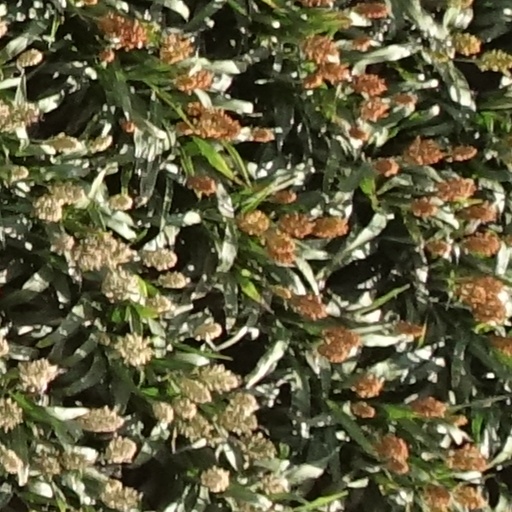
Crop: sorghum